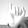
ASL letter: I